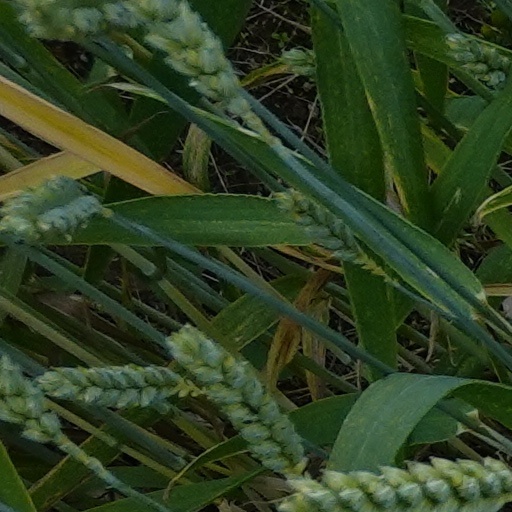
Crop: wheat